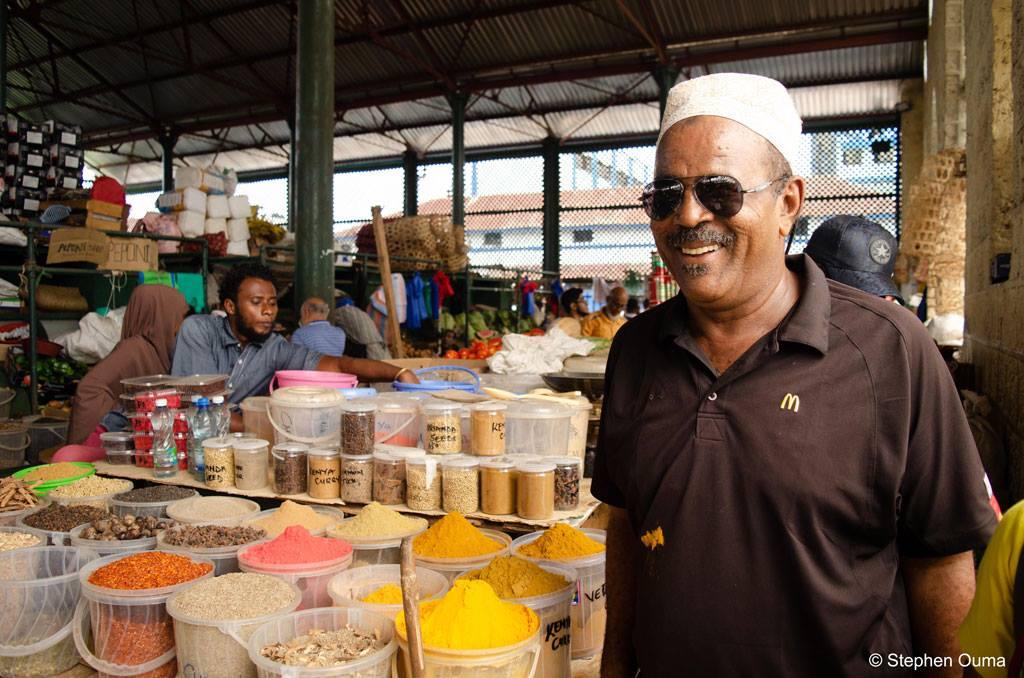
Mwanaume amevaa kofia ya rangi nyeupe, miwani nyeusi, shati la rangi nyeusi lenye michoro ya rangi ya majano. Amesimama kando ya ndoo zilizo na viungo mbalimbali kama vile vya rangi ya manjano, vingine vya rangi ya machungwa, vya rangi ya waridi na vyeupe. Vingine vimewekwa kwenye vikebe vidogo vidogo vilivyofungwa na vingine kwenye chupa.